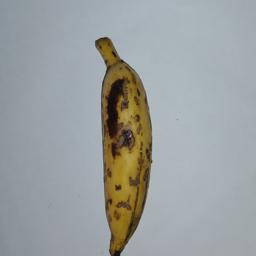
Banana variety: Champa Kola